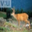
Label: deer